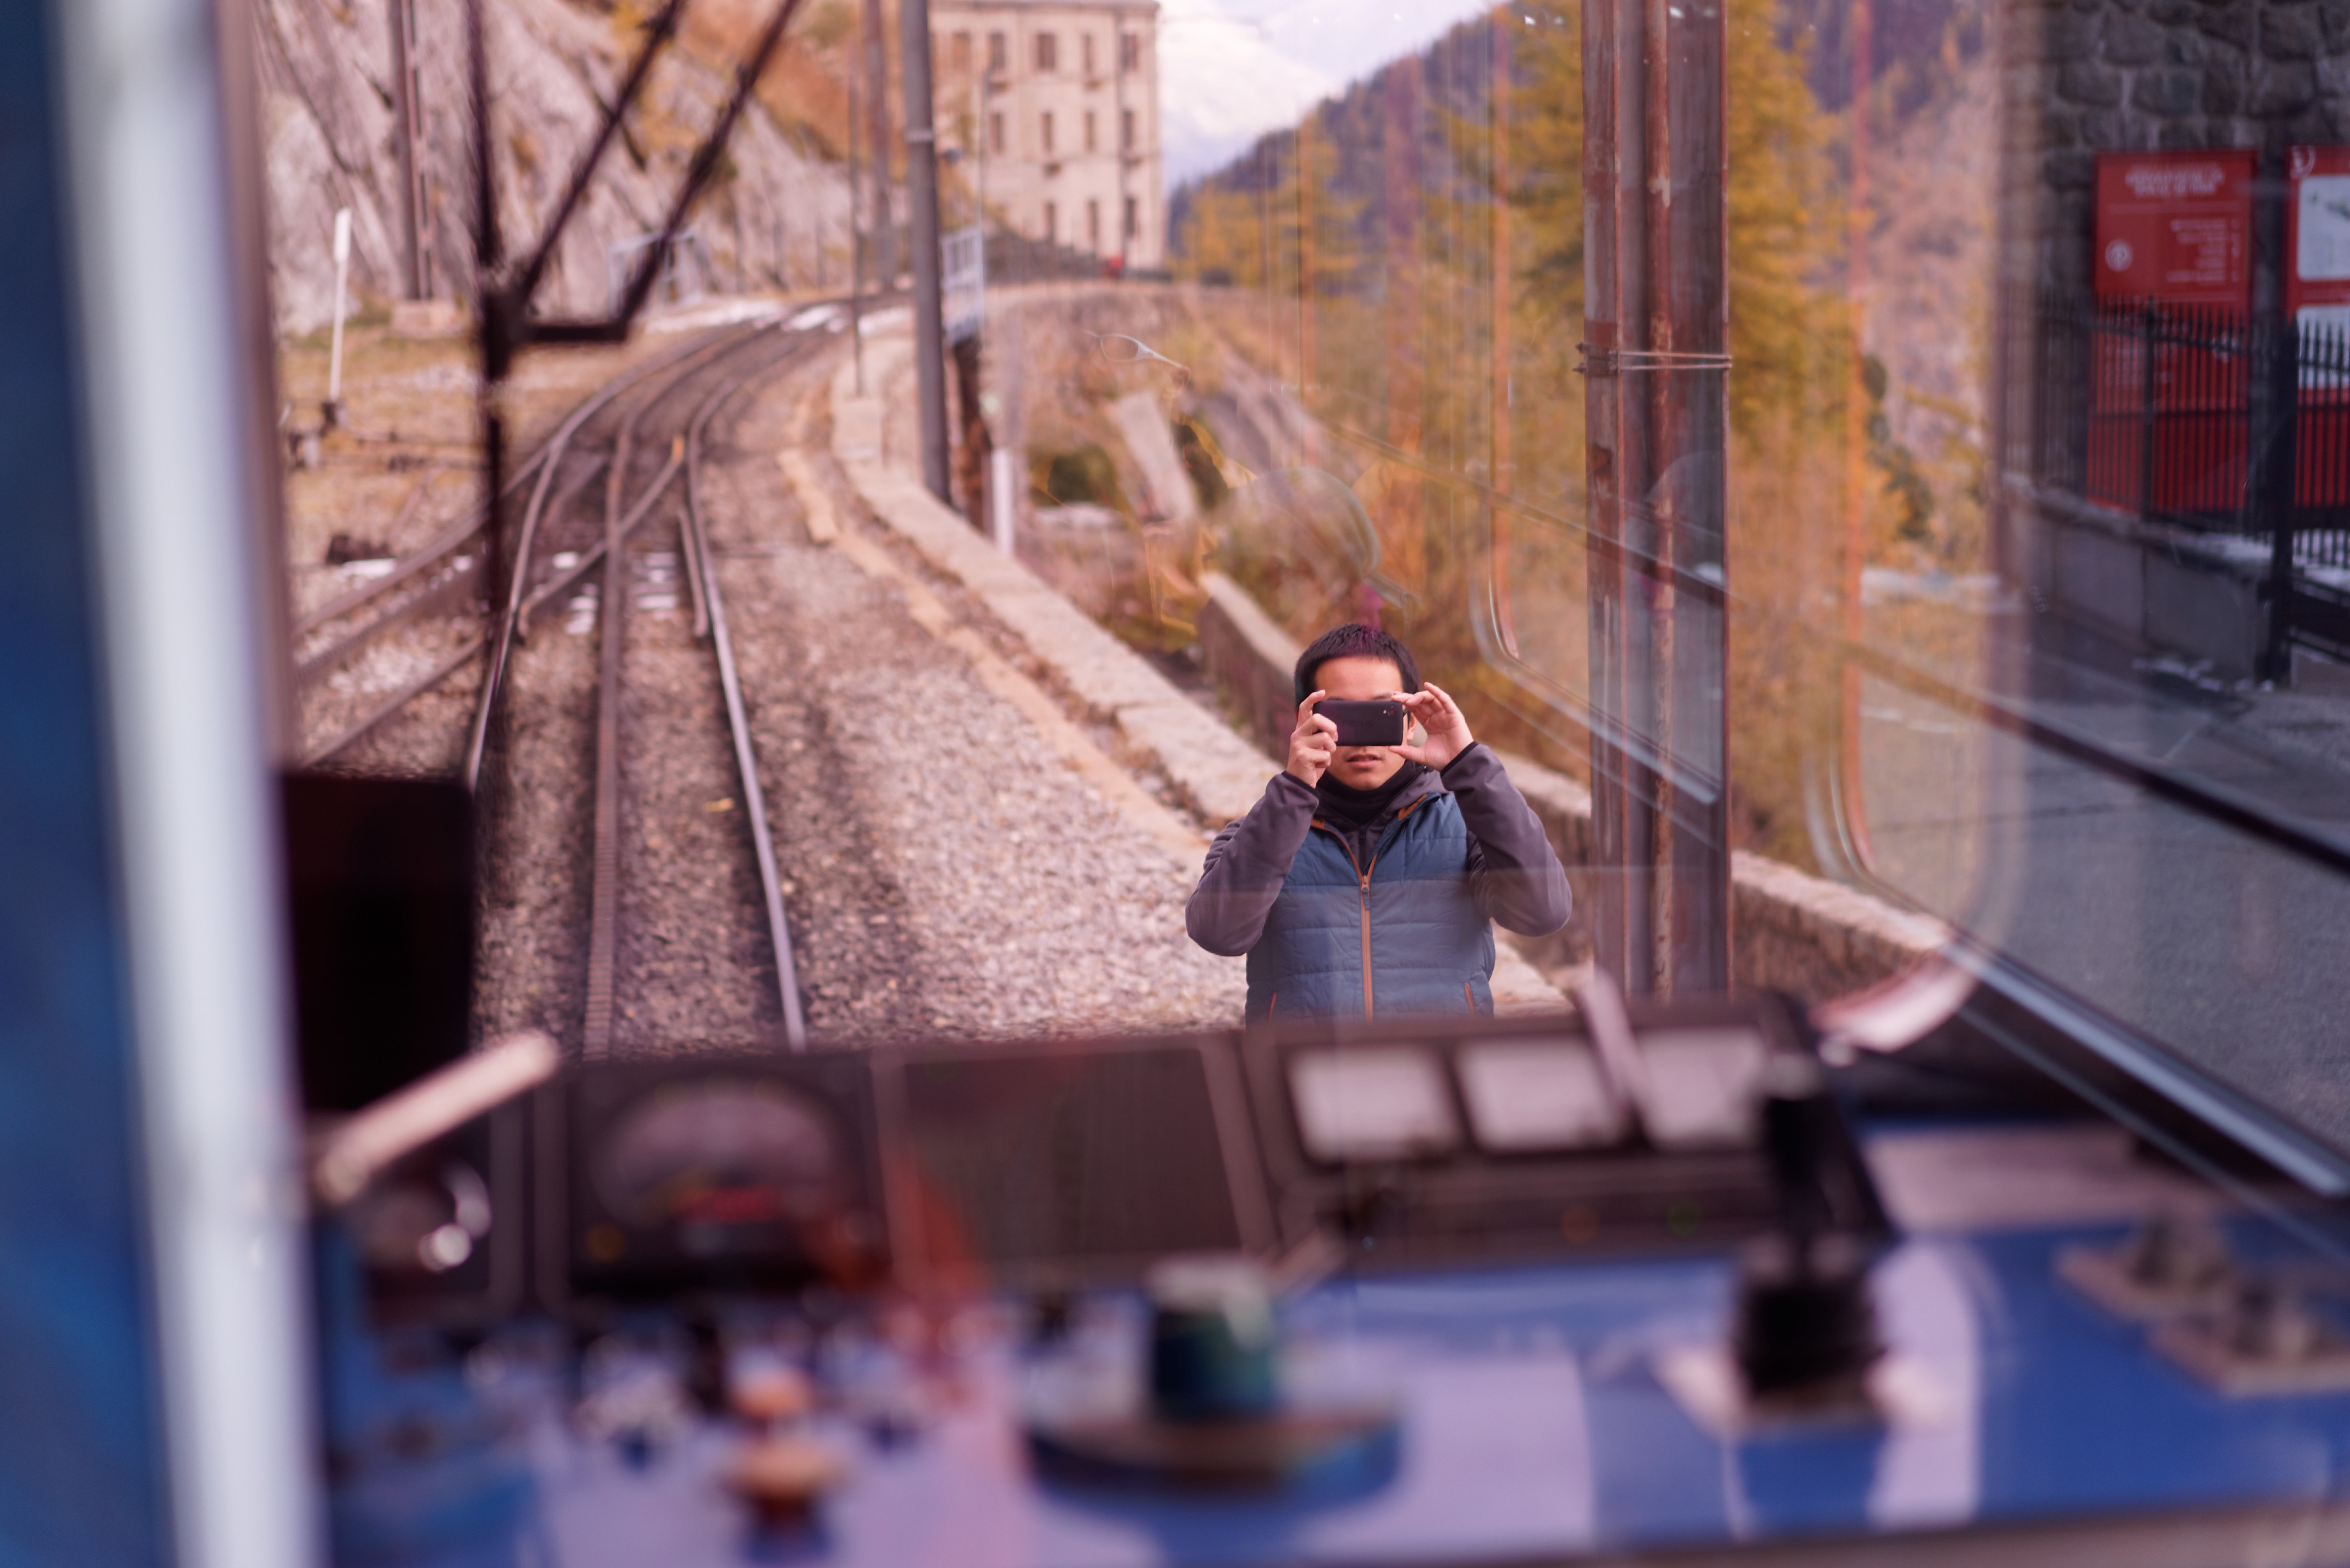
smartphone, person, track, train, transportation, blue, photograph